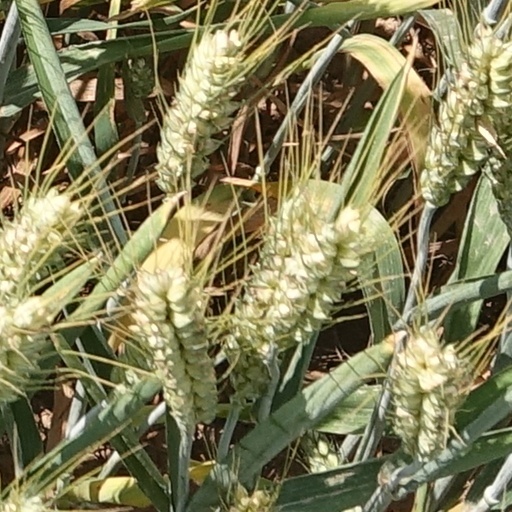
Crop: wheat